Chardonne

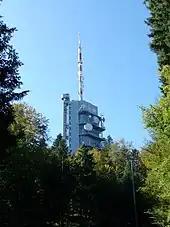
Television transmission tower on Mont Pèlerin

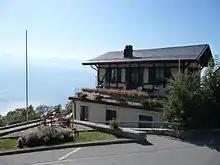
Mont Pèlerin cable car station

Chardonne has a population of . , 23.2% of the population are resident foreign nationals. Over the last 10 years (1999–2009 ) the population has changed at a rate of 12.7%. It has changed at a rate of 17.8% due to migration and at a rate of -3.6% due to births and deaths.